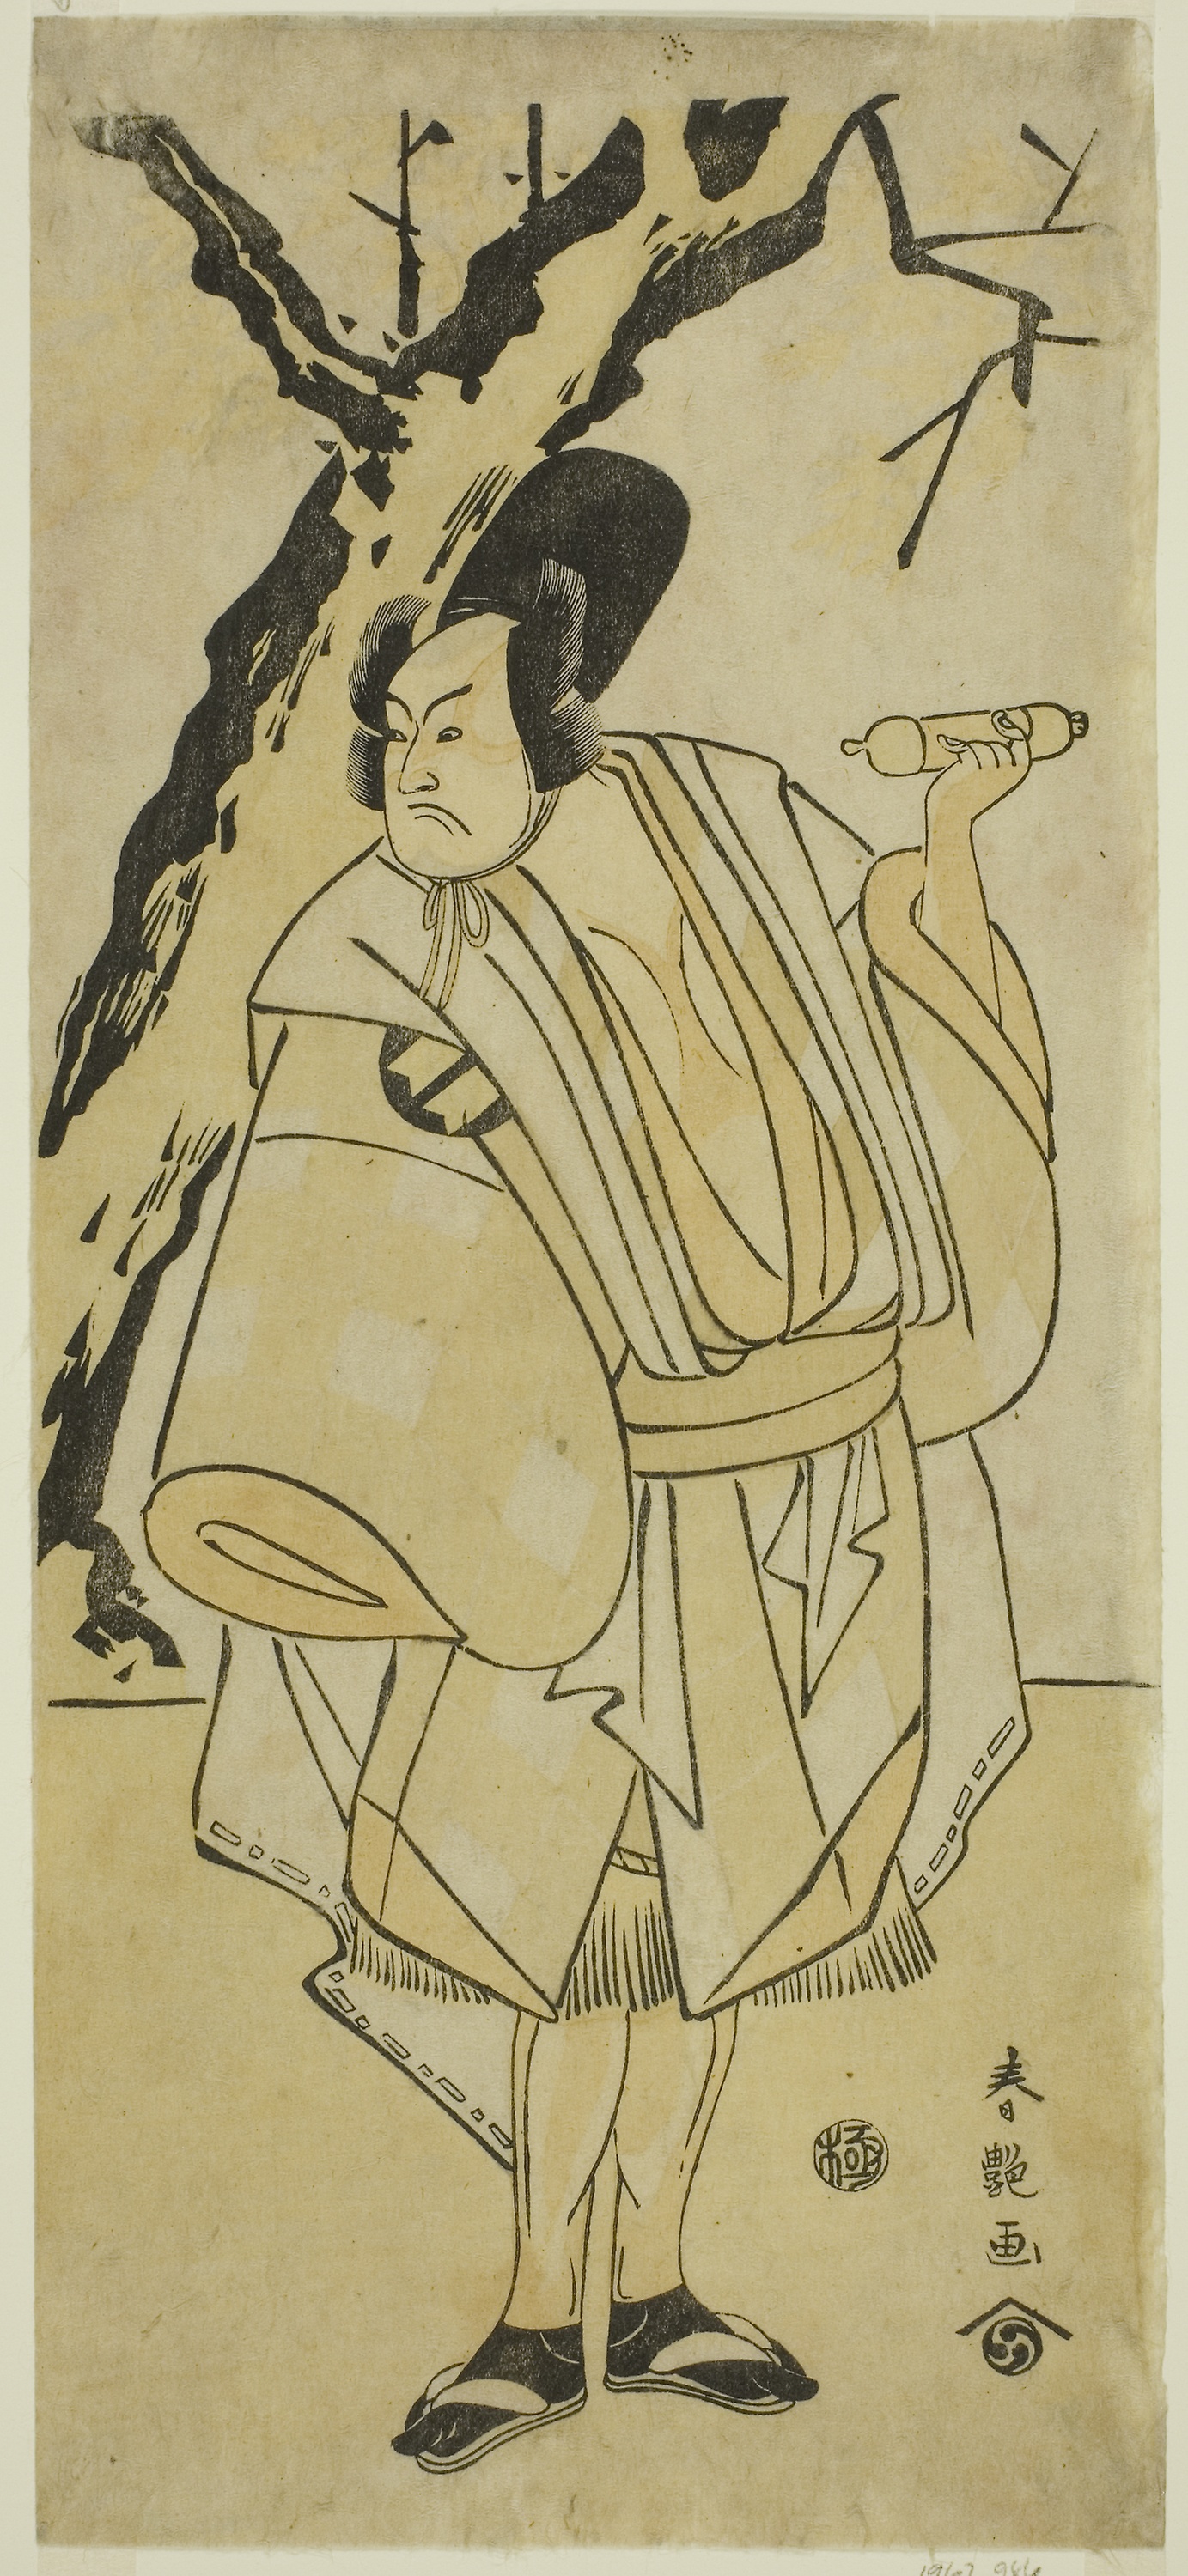
art, cartoon, drawing, illustration, history, printmaking, costume design, artwork, fictional character, paper, sketch, font, visual arts, fiction